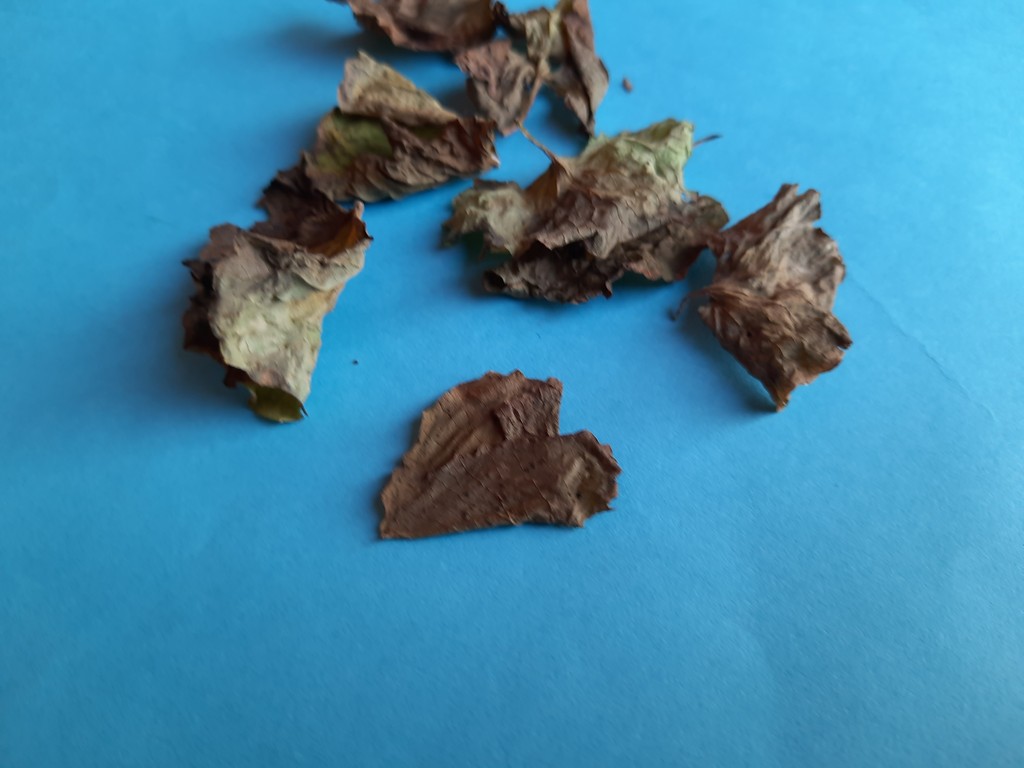
Label: Dried